Mane, Alpes-de-Haute-Provence

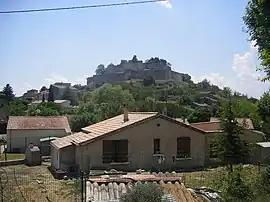
A general view of the village of Mane

Mane is a commune in Alpes-de-Haute-Provence department in southeastern France.